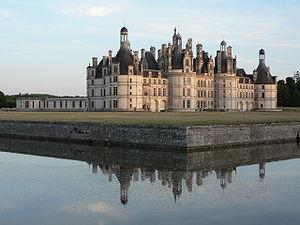
Une définition de l'histoire de la construction, qui la distingue de l'histoire de l'architecture, pourrait nous être donnée par Vitruve : elle s'attache à décrire les matériaux que fournit la nature et l'usage qu'on en fait. Il n'y est pas question de l'origine de l'architecture, mais bien de celle des bâtiments, ainsi que de la manière dont on est parvenu à donner à l'art de bâtir les développements et le degré de perfection où nous le voyons aujourd'hui. Le champ de l'histoire de la construction s'est constitué dans certains pays comme un domaine d'étude universitaire à part entière.